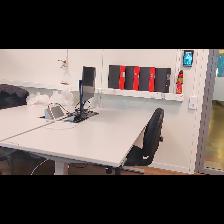
Label: NonHuman